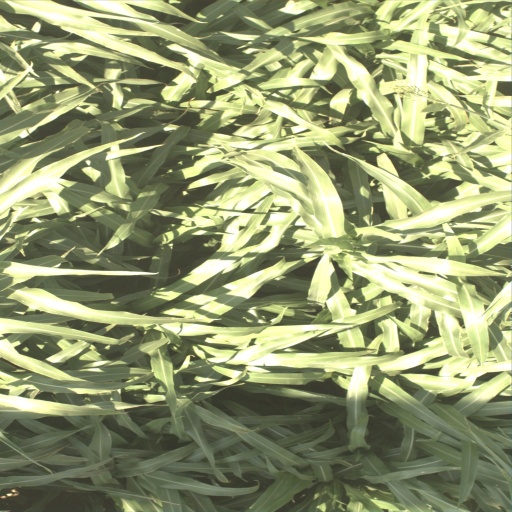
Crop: sorghum